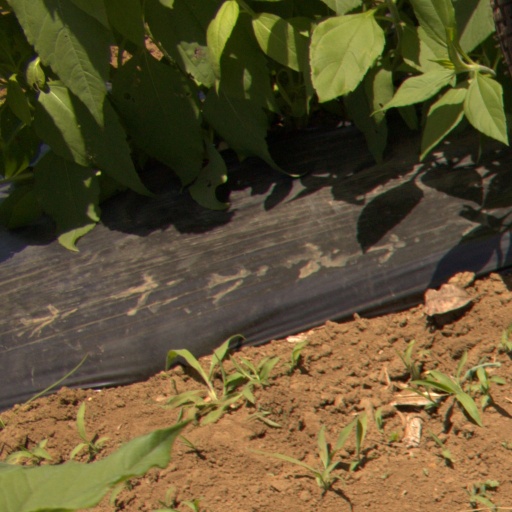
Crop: Jerusalem artichoke